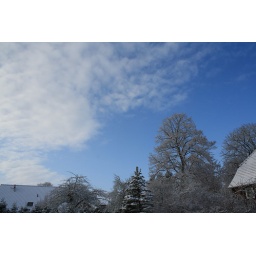
blue sky in winter, Germany, Essenrode